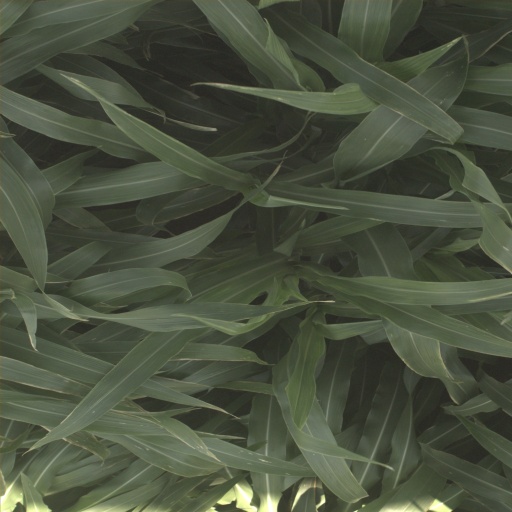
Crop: sorghum